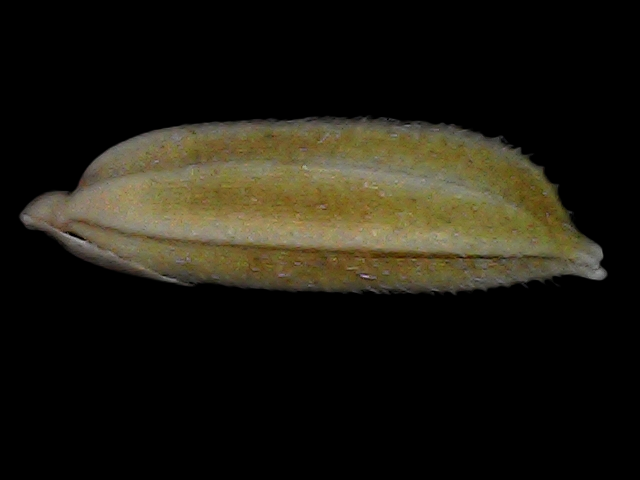
Rice variety: Bd56